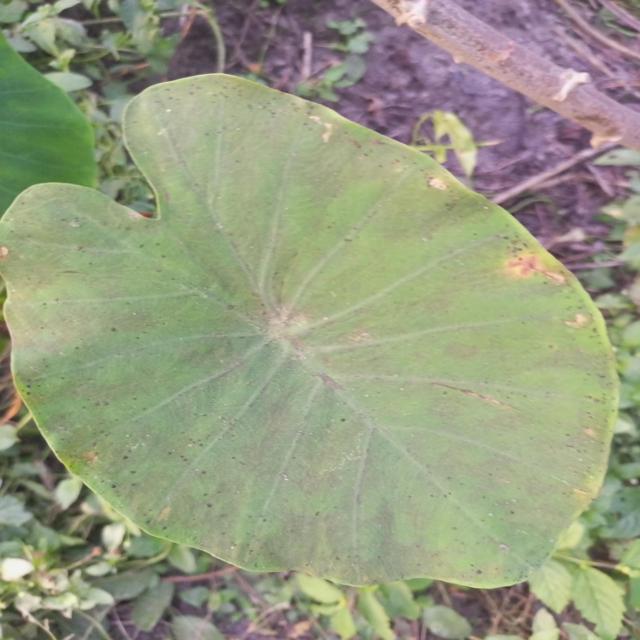
Label: Early_Blight